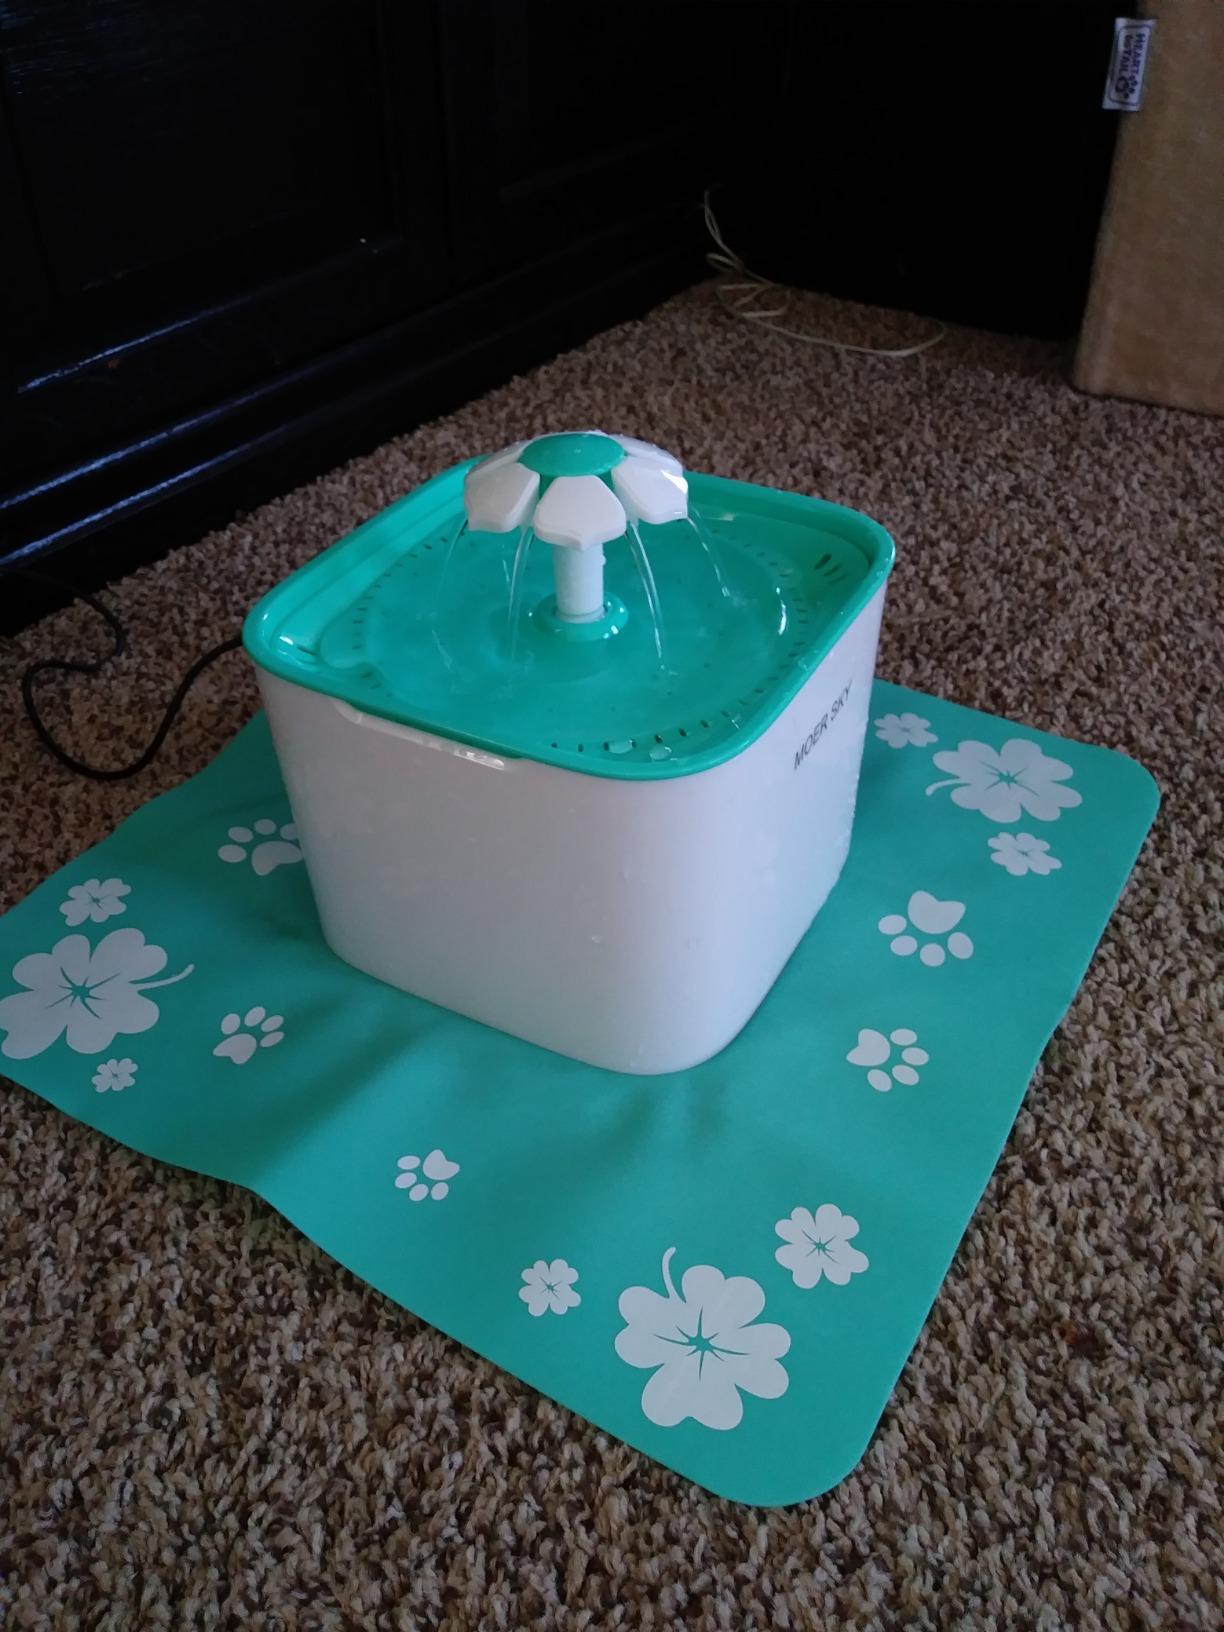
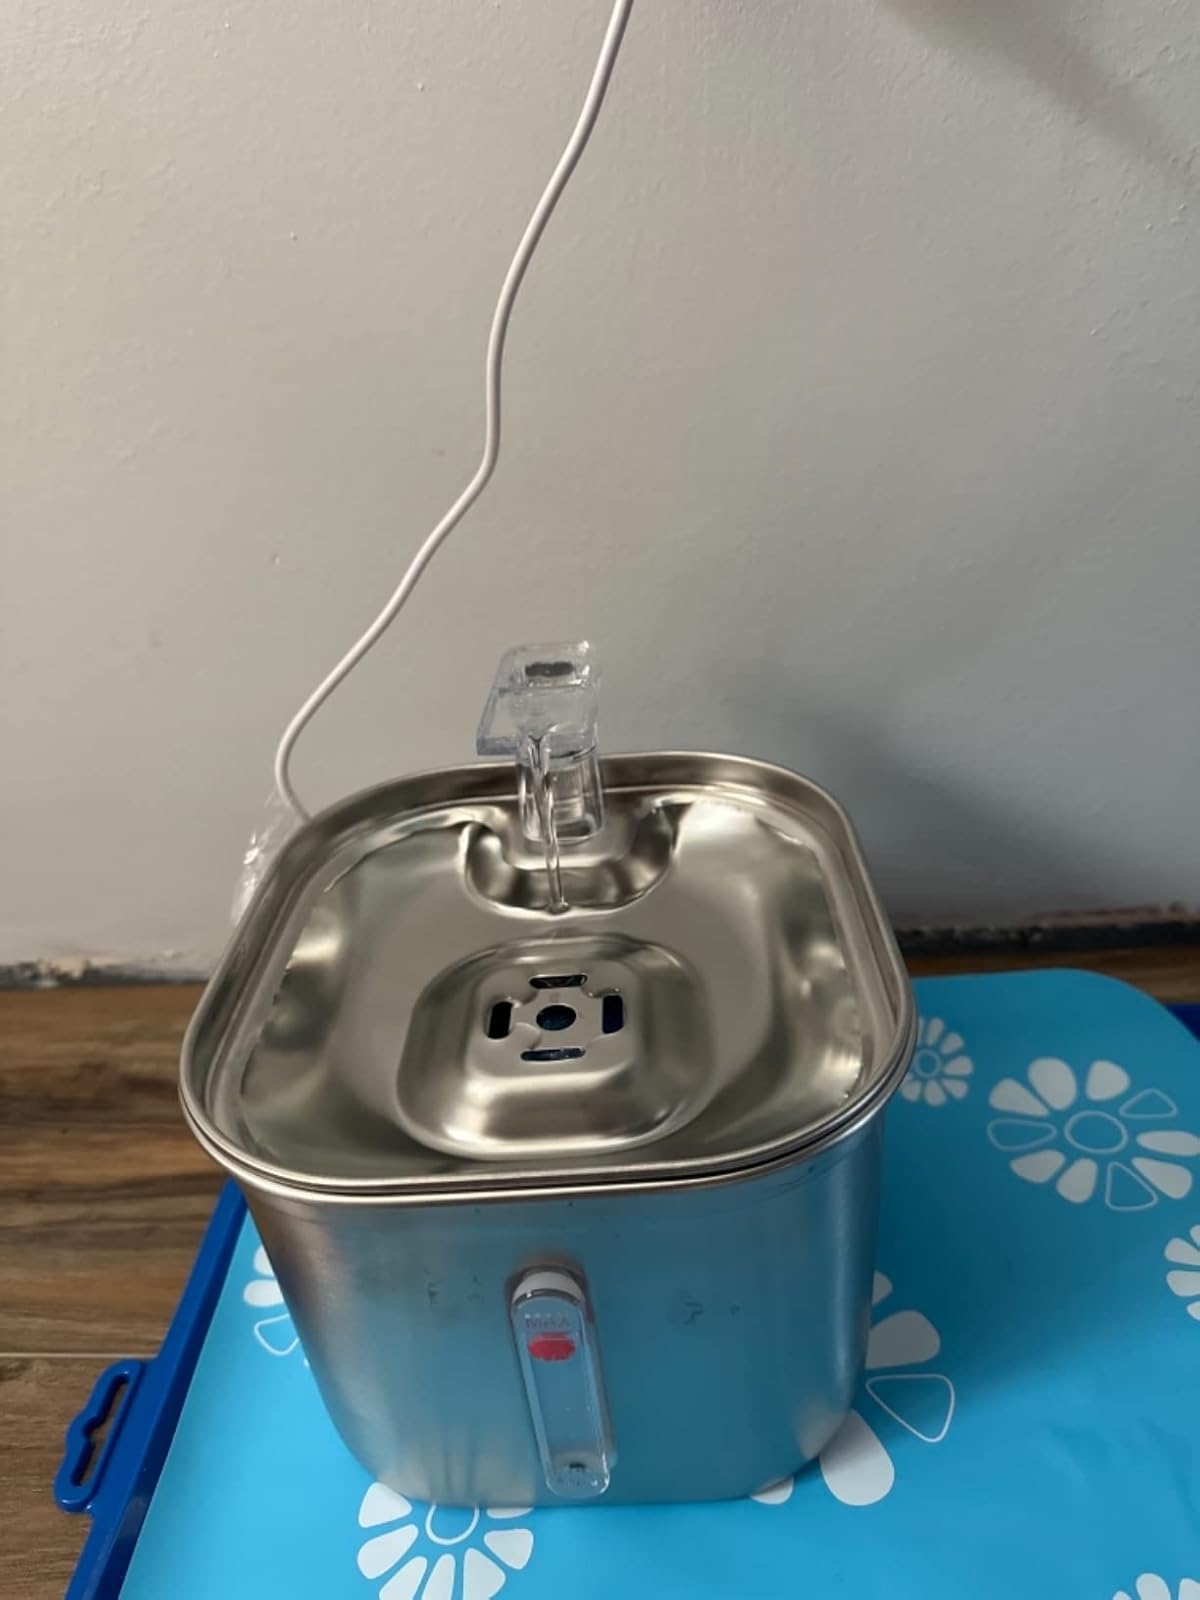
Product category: items_bowl
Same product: no